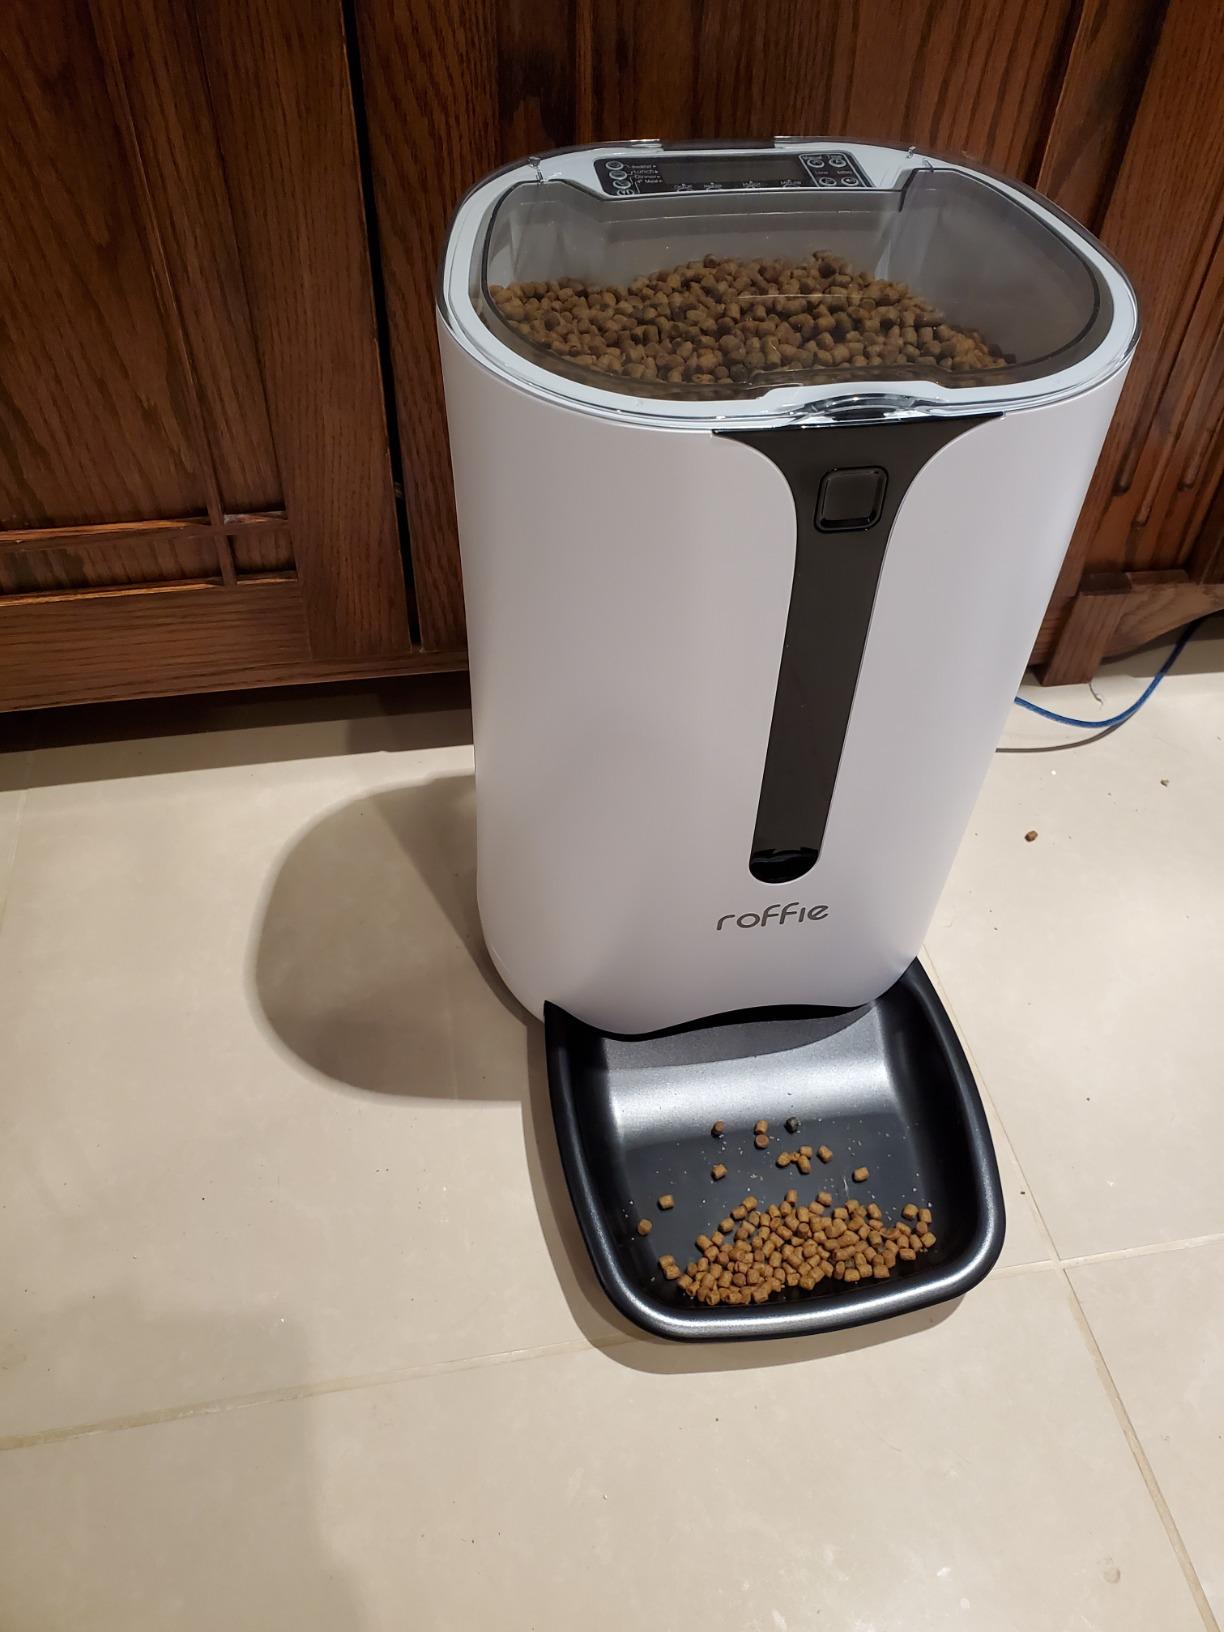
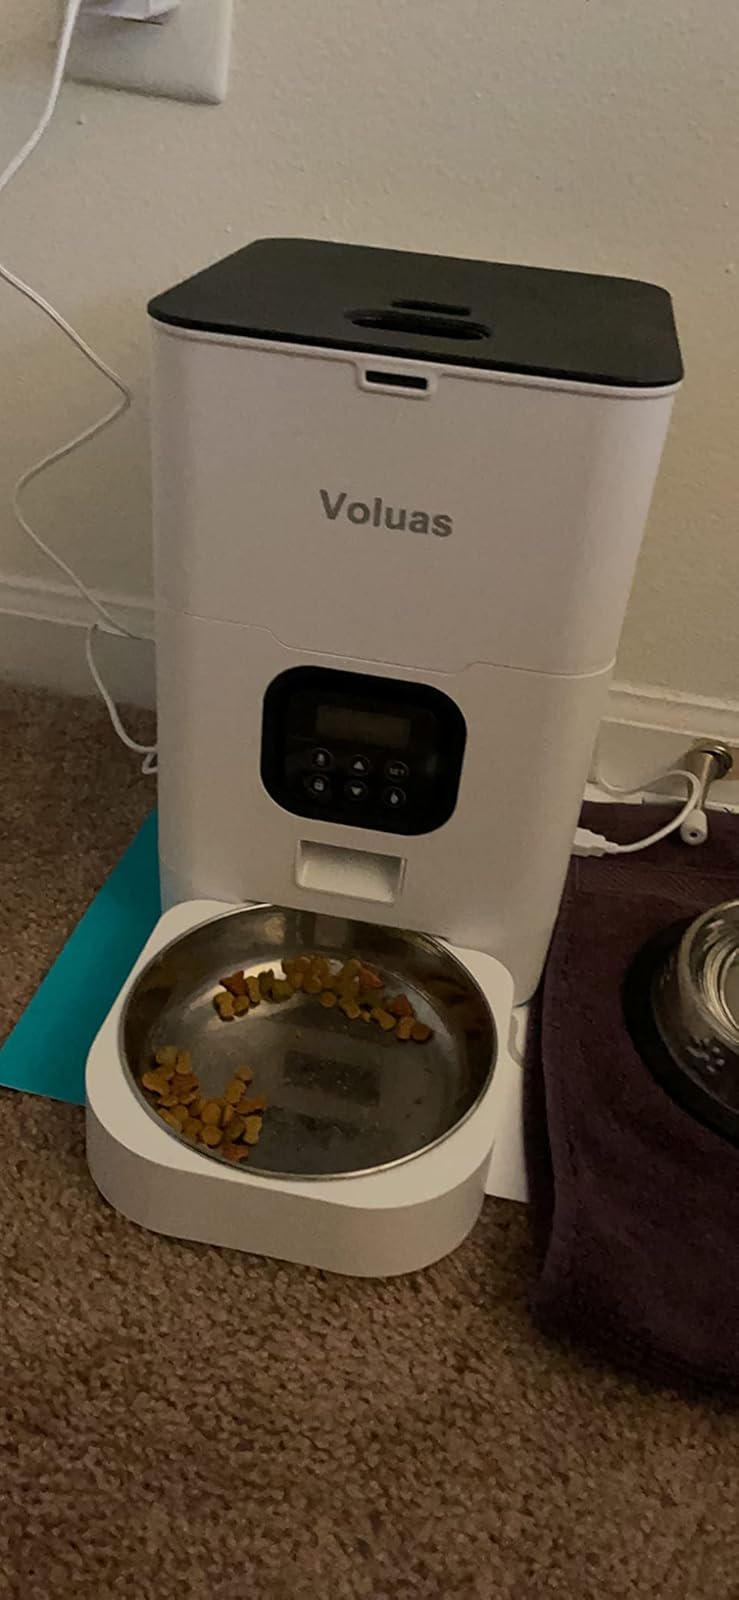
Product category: items_feeder
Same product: no